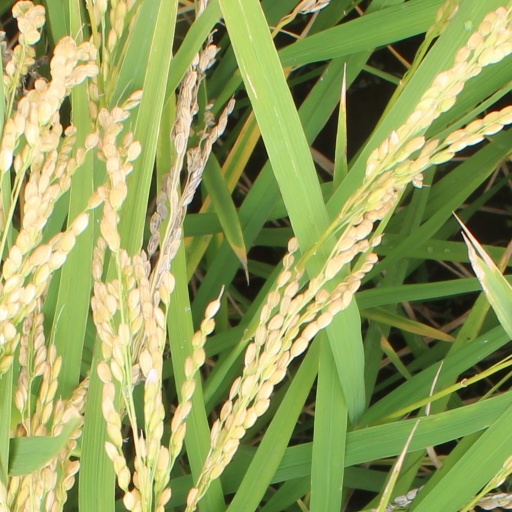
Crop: rice